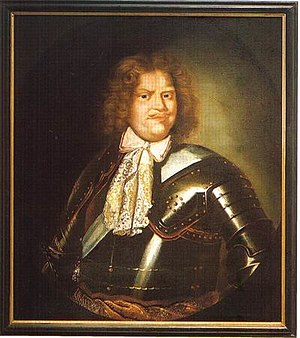
Johan Georg 3. af Sachsen
Kurfyrst Johan Georg III af Sachsen
Johan Georg III af Sachsen var kurfyrste af Sachsen fra 1680 til 1691 Han tilhørte den albertinske linje af Huset Wettin.